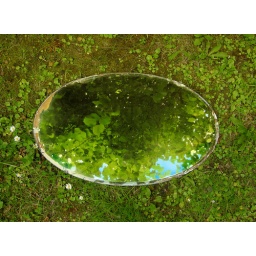
an old mirror under a tree